Gottenheim

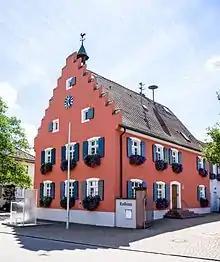
town-hall

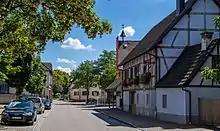
View into the town

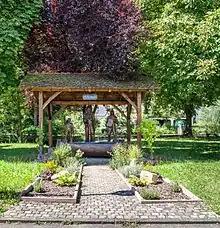
Fool's Fountain in Gottenheim

Gottenheim is an independent village at the northern tip of the Tuniberg, 15 km west of Freiburg im Breisgau. It is located in the administrative region Breisgau-Hochschwarzwald in the federal state of Baden-Württemberg, Germany.